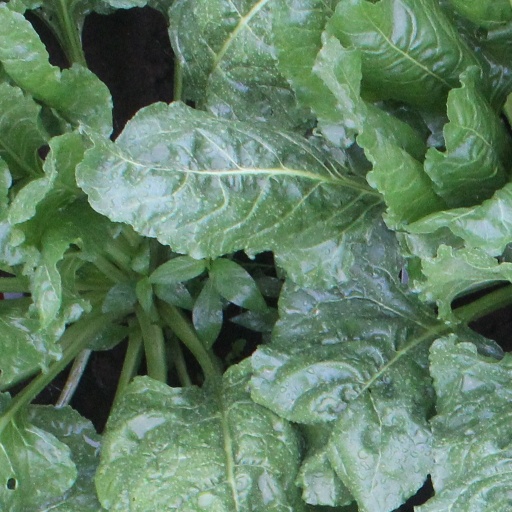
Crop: sugar beet